Ukiah, California

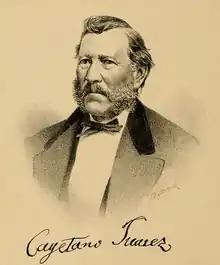
Cayetano Juárez was granted Rancho Yokaya by Governor Pío Pico in 1845.

Ukiah is located within Rancho Yokaya, one of several Spanish colonial land grants in what their colonists called "Alta California". The Yokaya grant, which covered the majority of the Ukiah valley, was named for the Pomo word meaning "deep valley." The Pomo are the indigenous people who occupied the area at the time of Spanish colonization.